Hurting the feelings of the Chinese people

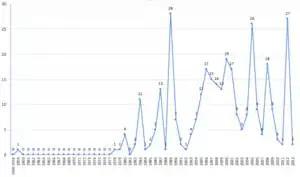
The occurrence of "hurt the feelings of the Chinese people" within the "People's Daily" by each year

A study conducted by David Bandurski as part of the China Media Project at the University of Hong Kong selected 143 text samples of the phrase from excerpts from the "People's Daily" published between 1959 and 2015; from this sample, Japan was most frequently accused of "hurting the feelings of the Chinese people" with 51 occurrences, while the United States ranked second at 35 occurrences. In terms of specific issues which drew condemnation through the catchphrase, 28 were in relation to the political status of Taiwan, while the Tibetan sovereignty debate drew condemnation with the phrase 12 times. Bandurski later wrote in 2019 that the phrase appears around at most four times in the "People's Daily" each year, though there was a slight uptick in 2012.